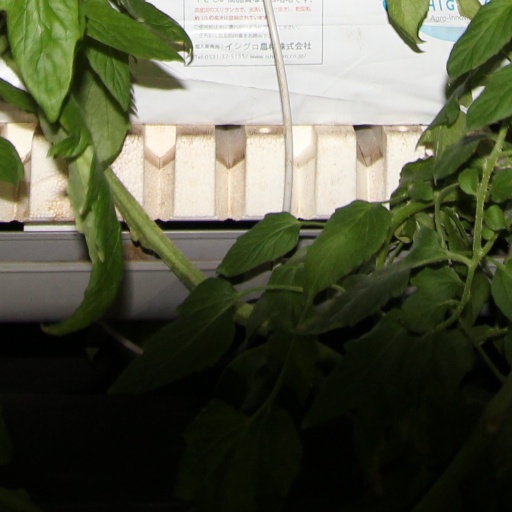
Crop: tomato